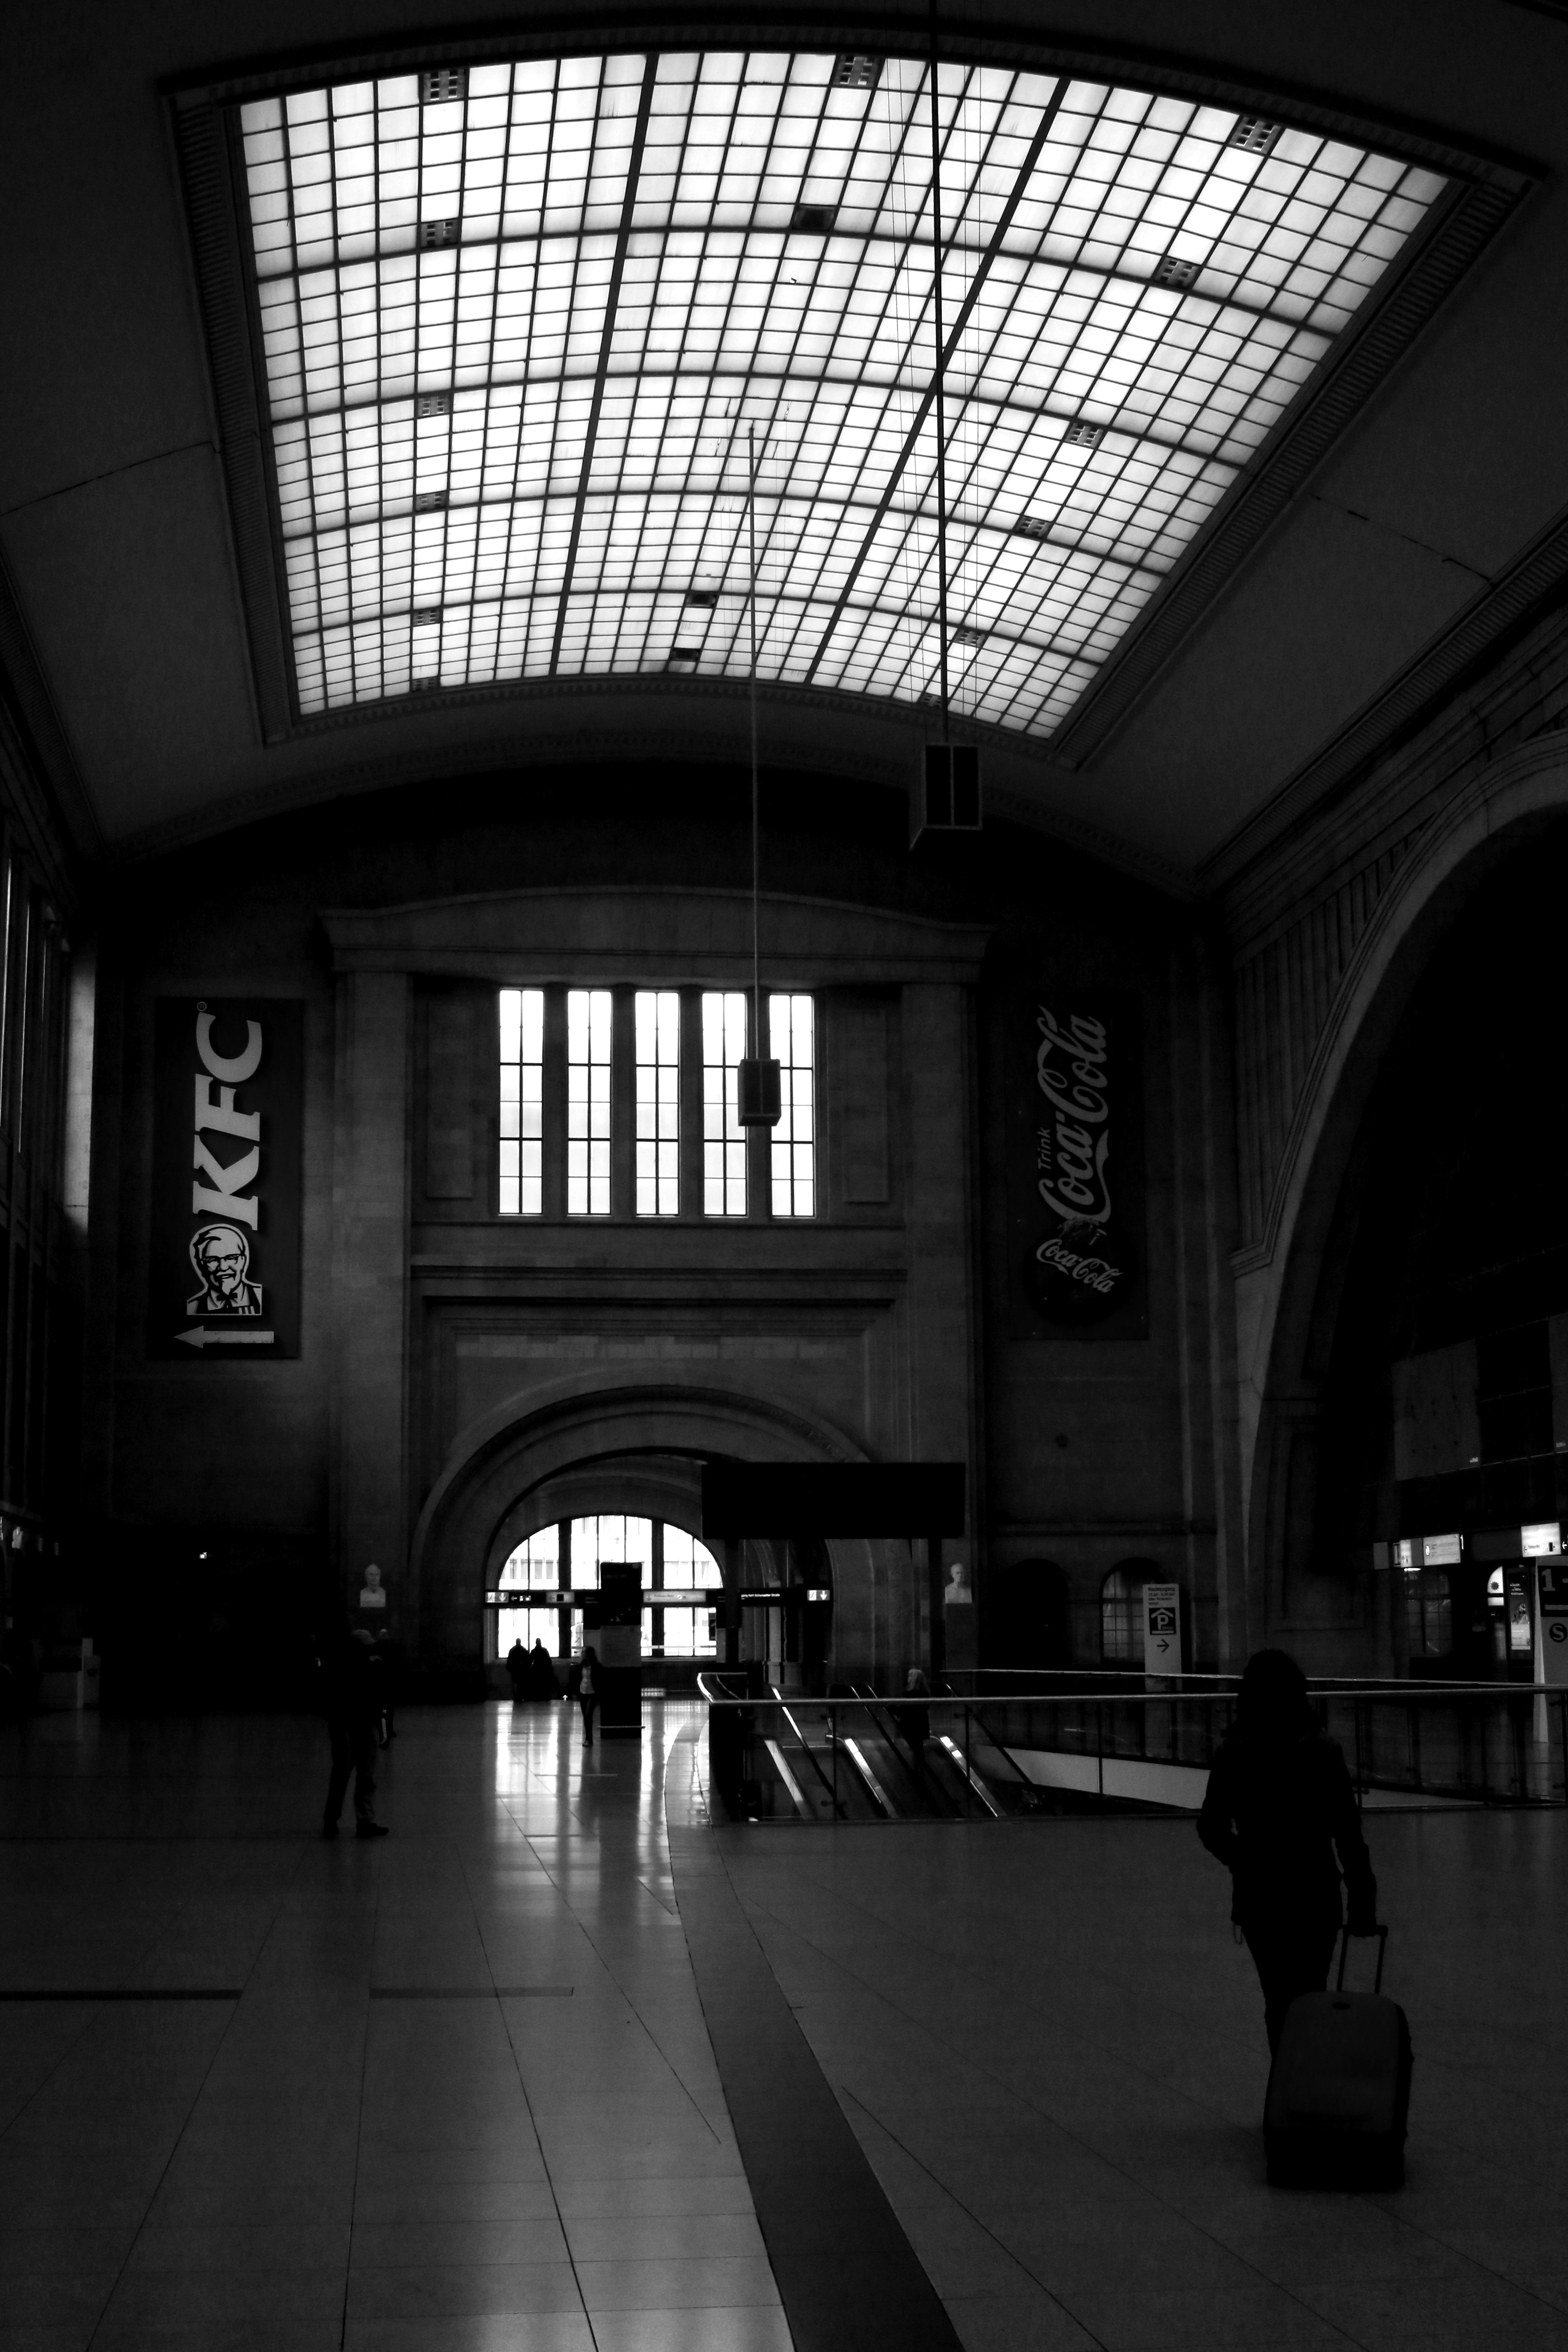
light, black and white, architecture, darkness, black, monochrome, lighting, interior design, bw, blackandwhite, blackwhite, symmetry, germany, alemania, allemagne, leipzig, sw, schwarzweiss, schwarzweis, tourist attraction, shape, germania, schwarzweissfotografie, hauptbahnhof, schwarzweisfotografie, centralstation, urban area, monochrome photography